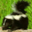
Label: skunk